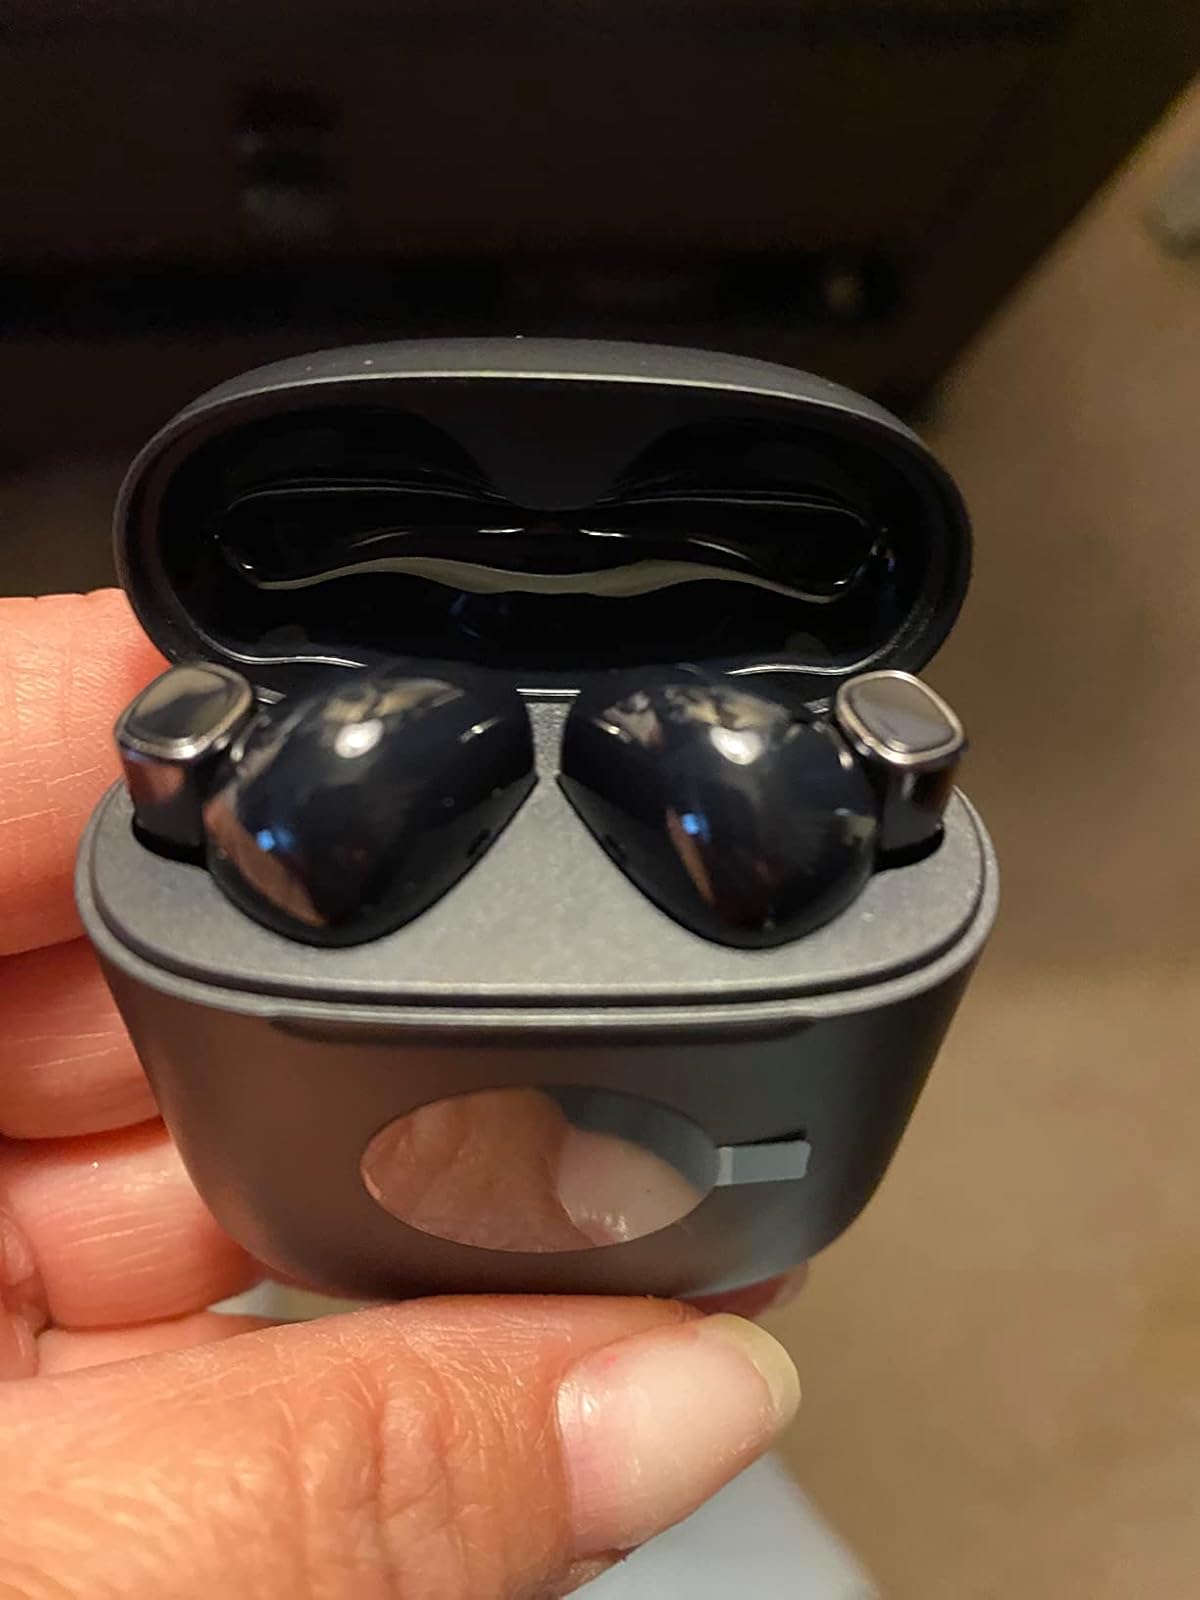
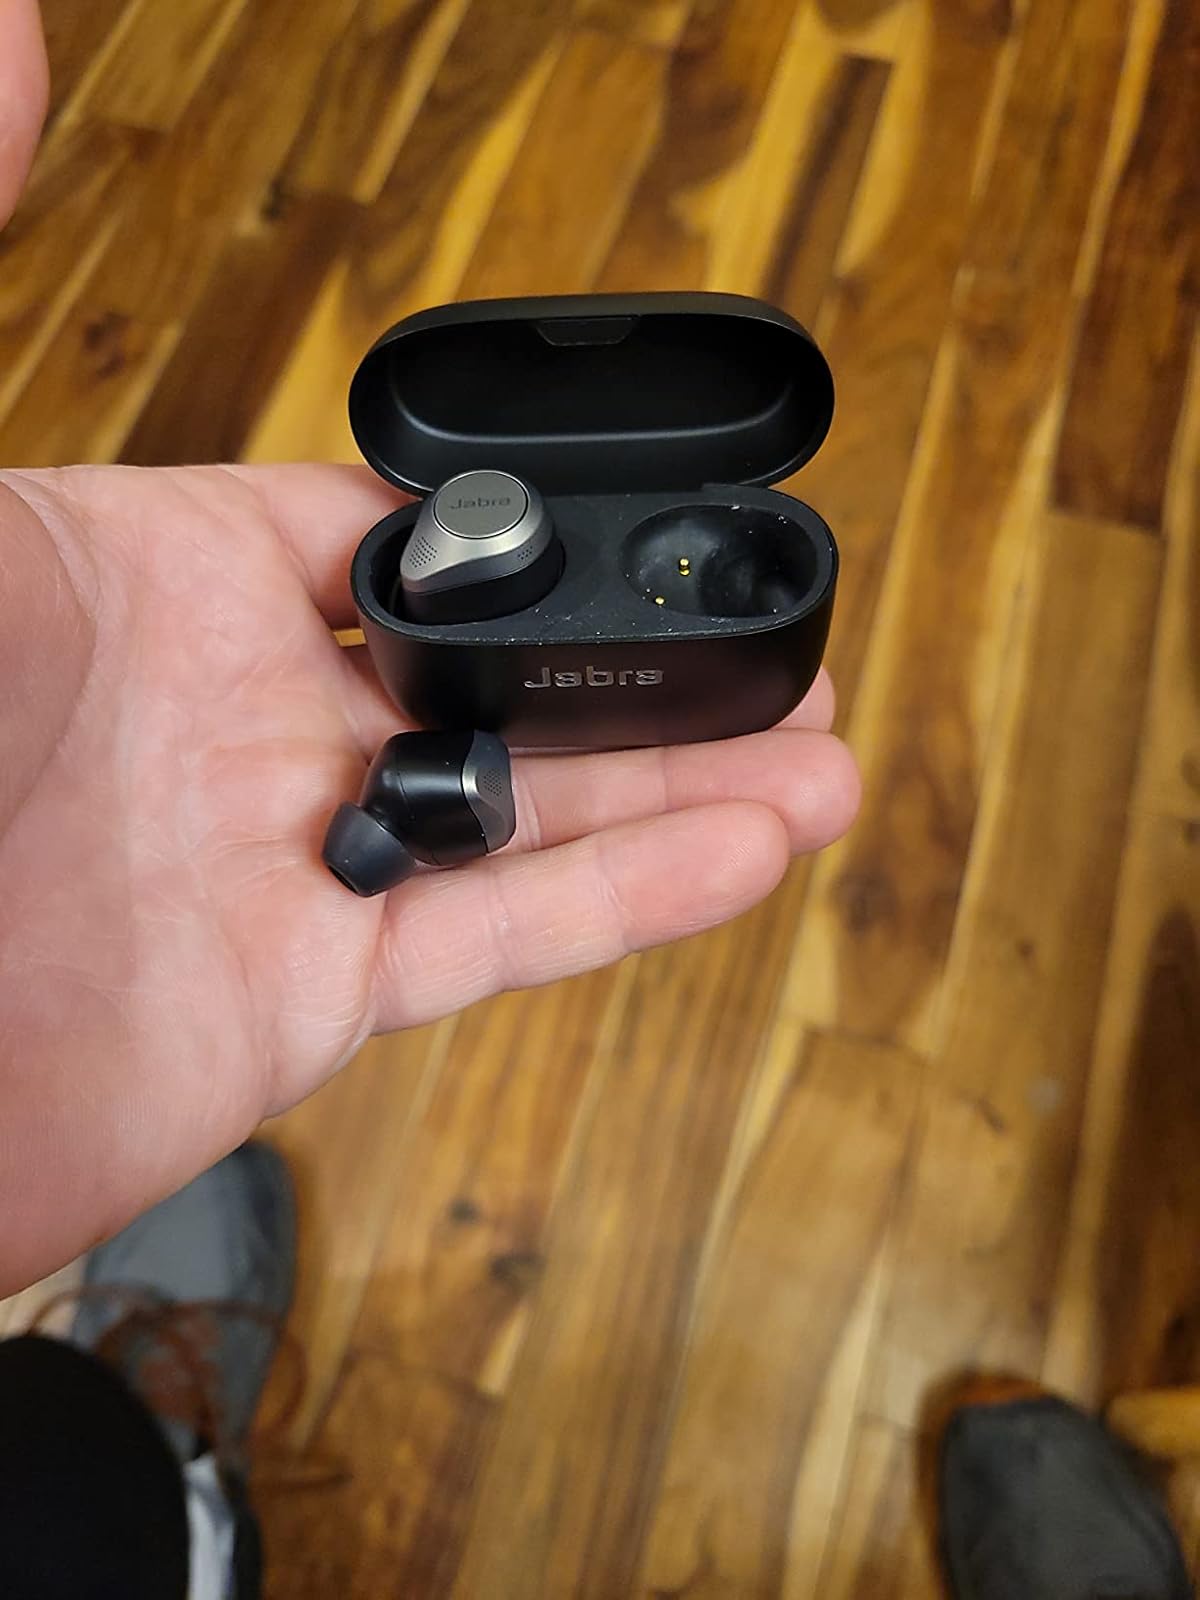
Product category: earbuds
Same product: no